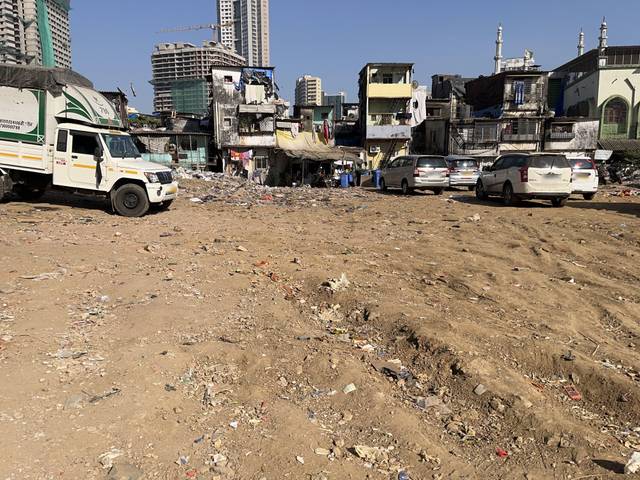
Region: India
Coordinates: 19.202, 72.831